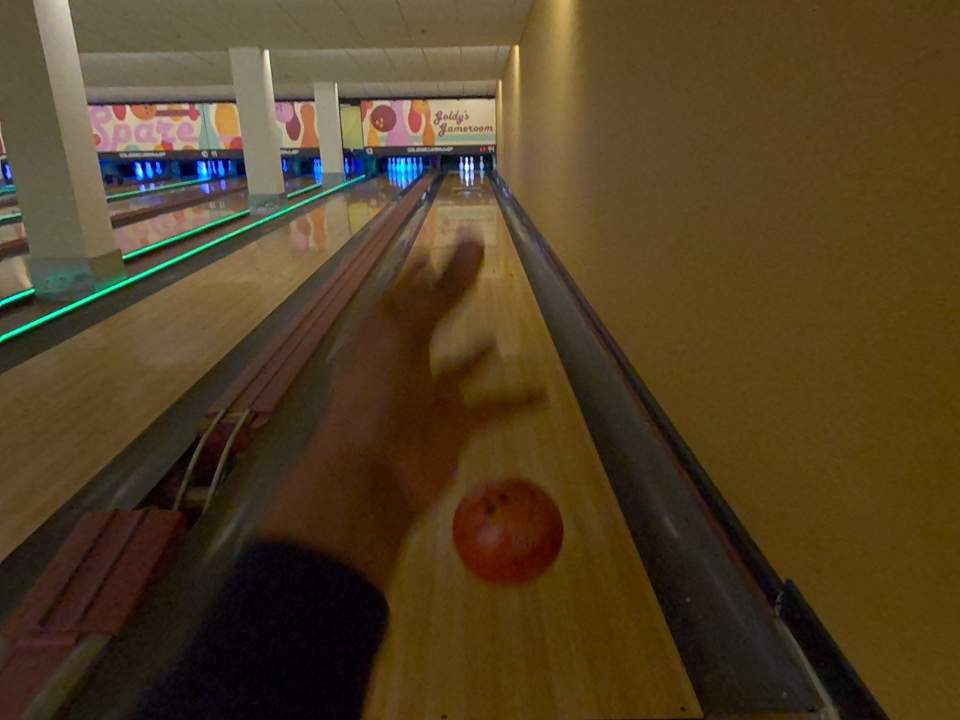
Object: bowling_ball